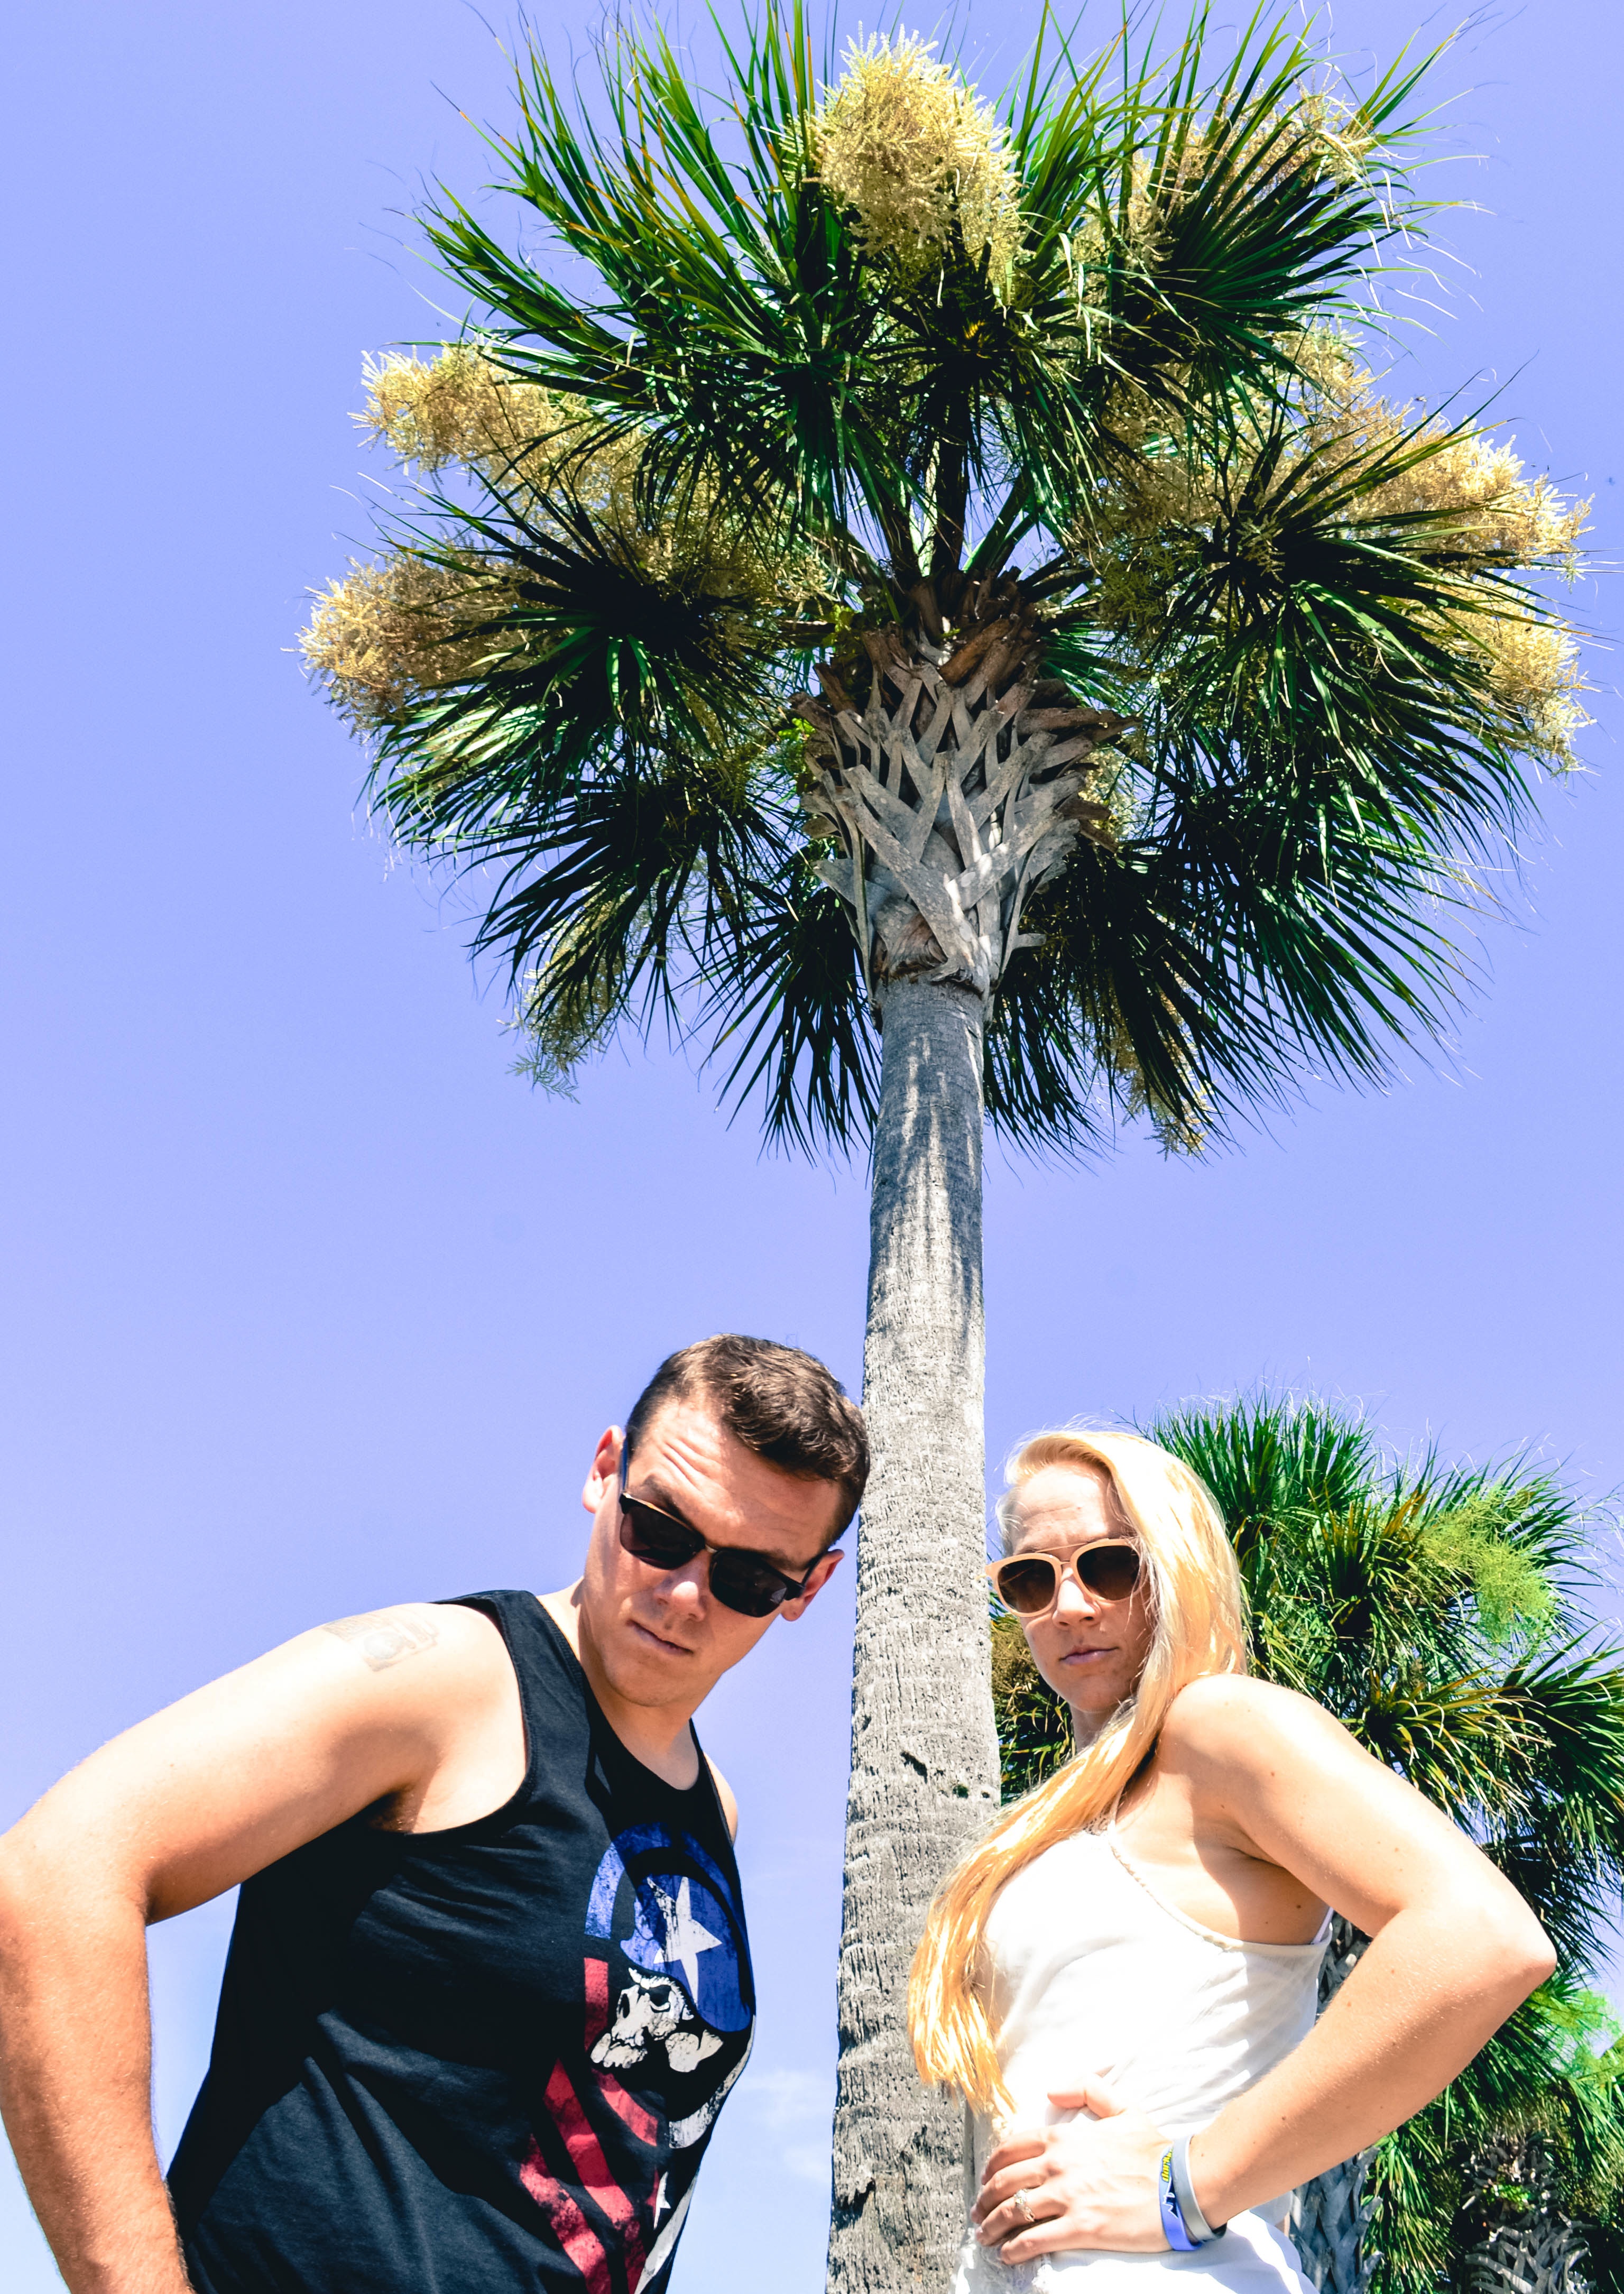
tree, plant, flower, produce, flowering plant, woody plant, land plant, arecales, palm family, borassus flabellifer